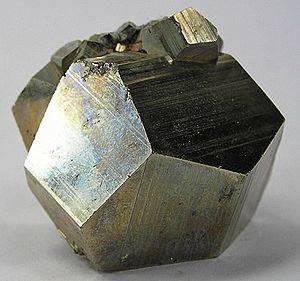
Une forme cristalline est un ensemble de faces d'un cristal qui sont dans un rapport de symétrie, c'est-à-dire qui sont équivalentes entre elles par l'application d'opérations d'un groupe ponctuel de symétrie. Une forme est indiquée par les indices de Miller d'une de ses faces, de préférence celle qui a les valeurs les plus positives. Les indices d'une forme sont écrits entre accolades : {hkl}.
Les faux minéraux et fossiles sont des minéraux et fossiles non naturels, fabriqués par l'homme. Il peut s'agir soit d'un minéral ou fossile naturel transformé par l'homme pour en faire un autre, soit d'un minéral ou fossile entièrement artificiel. On parle aussi de faux lorsque l'appellation n'est pas la bonne : synonymies, fausse appellation. En résumé, il s'agit d'une imitation non délictuelle quand l'objet en porte la précision, ou de contrefaçon quand aucune précision n'est donnée.